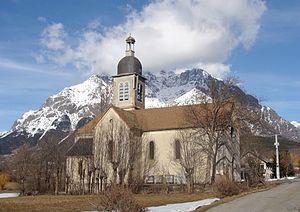
L'église de Saint-Eusèbe-en-Champsaur (Hautes-Alpes). En arrière-plan, le massif du Petit-Chaillol, partie du massif des Ecrins.